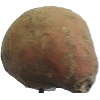
Label: potato_sweet